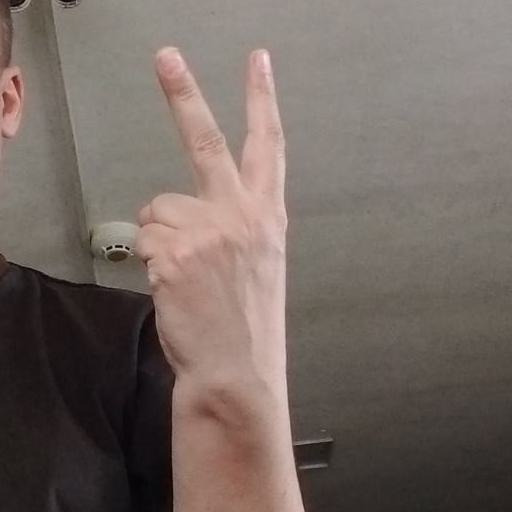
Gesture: peace_inverted